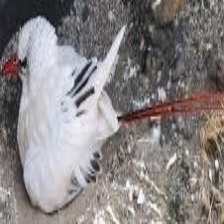
Species: RED BILLED TROPICBIRD
Scientific name: PHAETHON AETHEREU